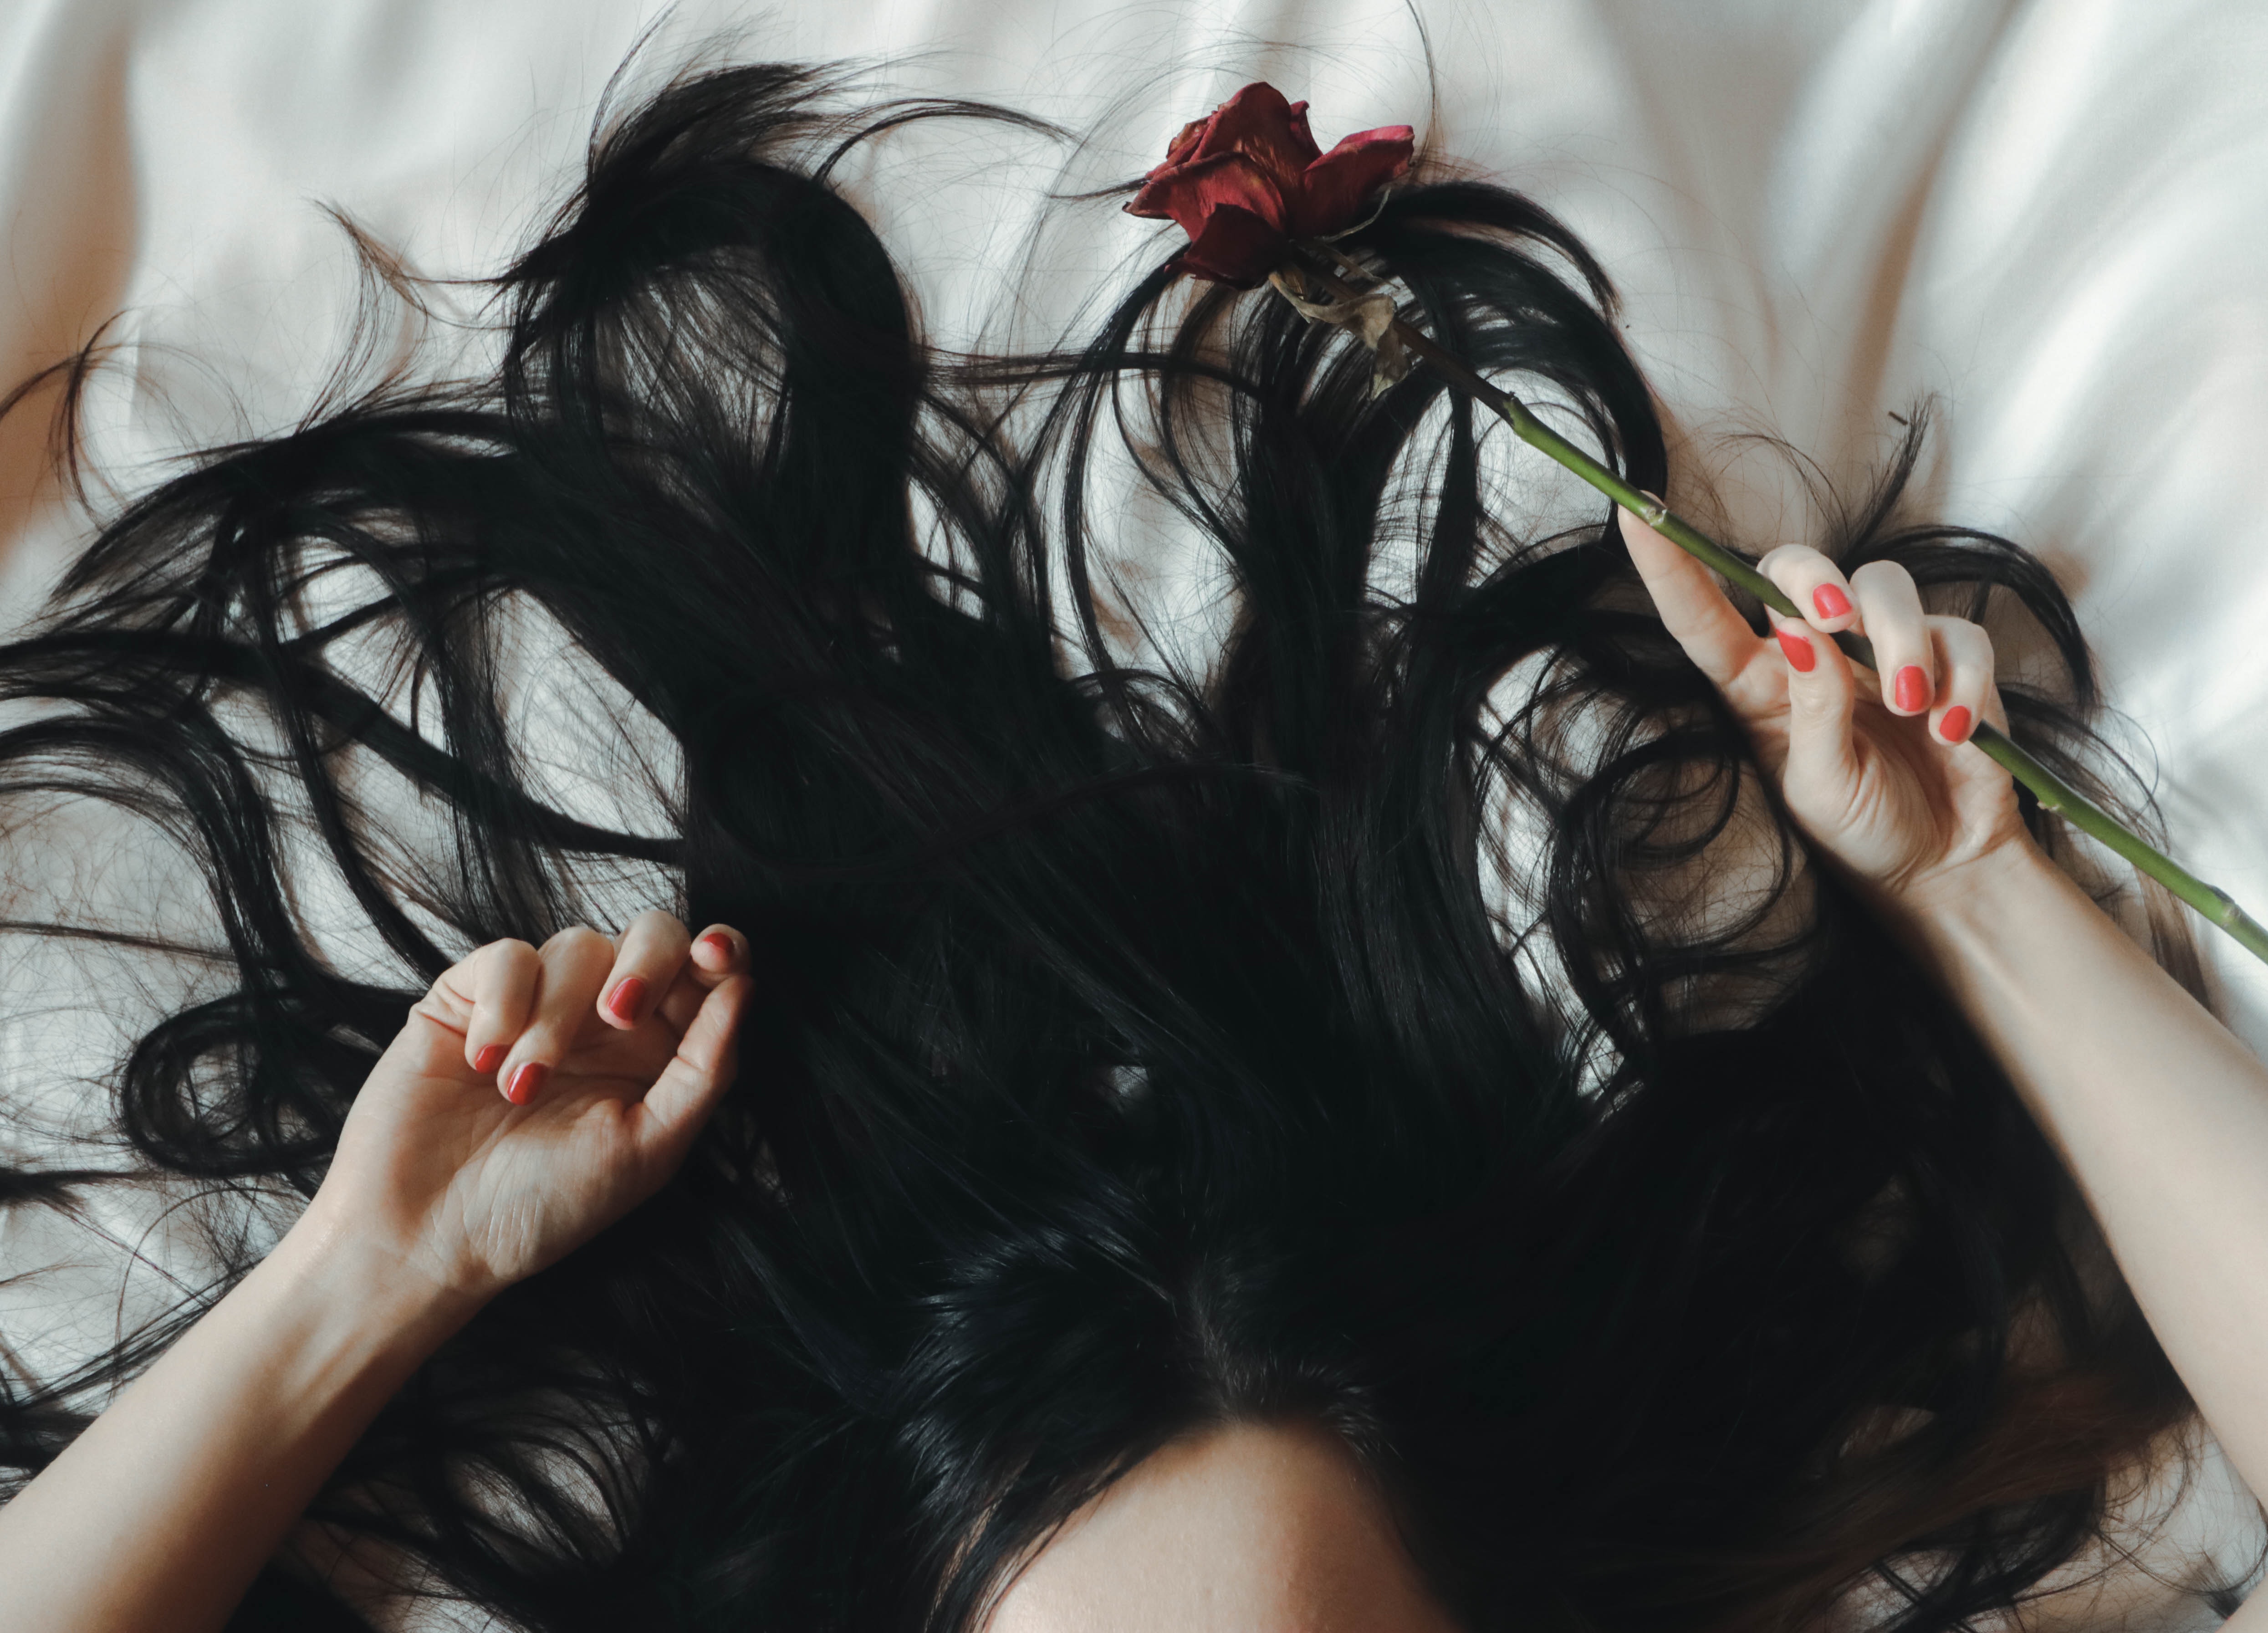
hair, hairstyle, head, skin, black hair, long hair, beauty, hand, lip, hair accessory, headpiece, photography, ear, finger, hair coloring, plant, back, neck, brown hair, fashion accessory, flesh, Artificial hair integrations, eyelash, Lace wig